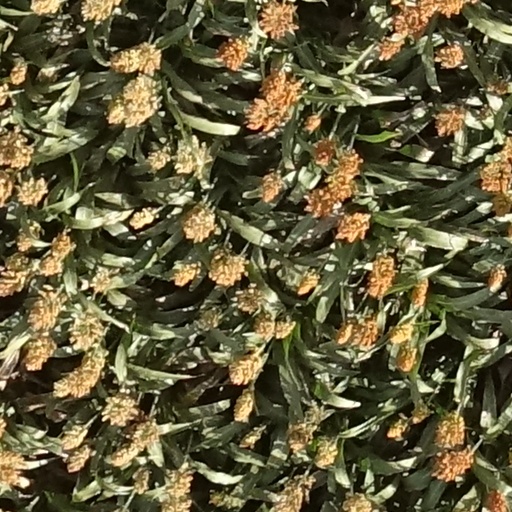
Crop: sorghum